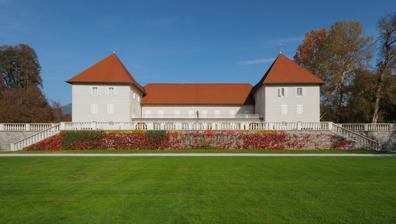
Building: Brdo Castle near Kranj
Country: Slovenia
Year built: 1510
Mansion and government venue in northwestern Slovenia Brdo Castle Logo of Brdo Castle Brdo Castle near Kranj ( Slovene : grad Brdo pri Kranju , German : Egg bei Krainburg ), usually simply Brdo Castle ( Slovene : grad Brdo ), is an estate and a mansion in the Slovenian region of Upper Carniola west of the village of Predoslje , City Municipality of Kranj , northwest of Ljubljana . It is the Slovenian government 's main venue for diplomatic meetings and other government-sponsored events. Name Brdo was attested in written sources as Eck in 1430, Egkh in 1490, and Ekh in 1499. History The present mansion was built by Carniolan nobleman Georg (Jurij) Egkh, general administrator of Habsburg private estates in the Duchy of Carniola , upon the permission by Maximillian I issued in 1510. It was the first Renaissance castle in the Duchy of Carniola , though it has been frequently renovated since. In the 18th century, it was bought by Michelangelo Zois, father of the Carniolan Enlightenment patron of the arts and natural scientist Sigmund Zois . In the 19th century, its interior was completely renovated. In the first decades of the 20th century, it fell into decay until it was bought by Prince Paul of Yugoslavia in 1935. Prince Paul transformed Brdo from an eclectic and biedermeier provincial mansion into a refined summer royal residence. Between 1935 and 1941, several prominent individuals stayed as guests at Brdo, including Edward VIII of the United Kingdom . After Yugoslavia became a communist state in 1945, the mansion was confiscated from the Karađorđević dynasty and in 1947 after being nationalised became a summer retreat of the Yugoslav leader Josip Broz Tito . Brdo and the Vila Bled at the nearby Lake Bled were two former royal residences he typically spent much time in spring and summer. During one such visit in the spring of 1980, Tito suffered a seizure at Brdo and was transferred to the Ljubljana University Medical Centre , where he later died. After Tito's death in 1980, the estate was transferred to the Socialist Republic of Slovenia and it was later inherited by the Government of the independent Slovenian state. In its traditional role of hosting national and international conferences, in 1990, it was the venue of a conference between the leaders of the six Yugoslav republics in an unsuccessful attempt to prevent the dissolution of the federation. On June 16, 2001, it hosted a summit between George W. Bush and Vladimir Putin , which was the first official meeting between the two leaders. During Slovenia's EU presidency in the first half of 2008, it was the venue of a series of top-level international meetings. The interior of the mansion is decorated with paintings, frescos and sculptures by prominent Slovene artists, such as Božidar Jakac , Maksim Sedej , Boris Kalin , Zdenko Kalin , and Karel Putrih . The Brdo Congress Centre, built for the Slovenian Presidency of the Council of the European Union in 2008, is located in the Brdo compound, near the Renaissance castle complex. It has an area of 10,200 square metres (110,000 sq ft). The new glass building is set in the midst of a protected natural forest. The building was designed by the architects Matija Bevk and Vasa Perović. Ownership dispute Ownership of the castle is disputed. The descendants of Prince Paul have argued that the confiscation was illegal and that the property should be returned to them. Their claim was rejected by a lower court in 2011, and the appeal was rejected by a higher court in April 2012. The claimants are still attempting to have the ruling overturned by the Supreme Court of Slovenia. See also Zois Mansion Turn Castle References